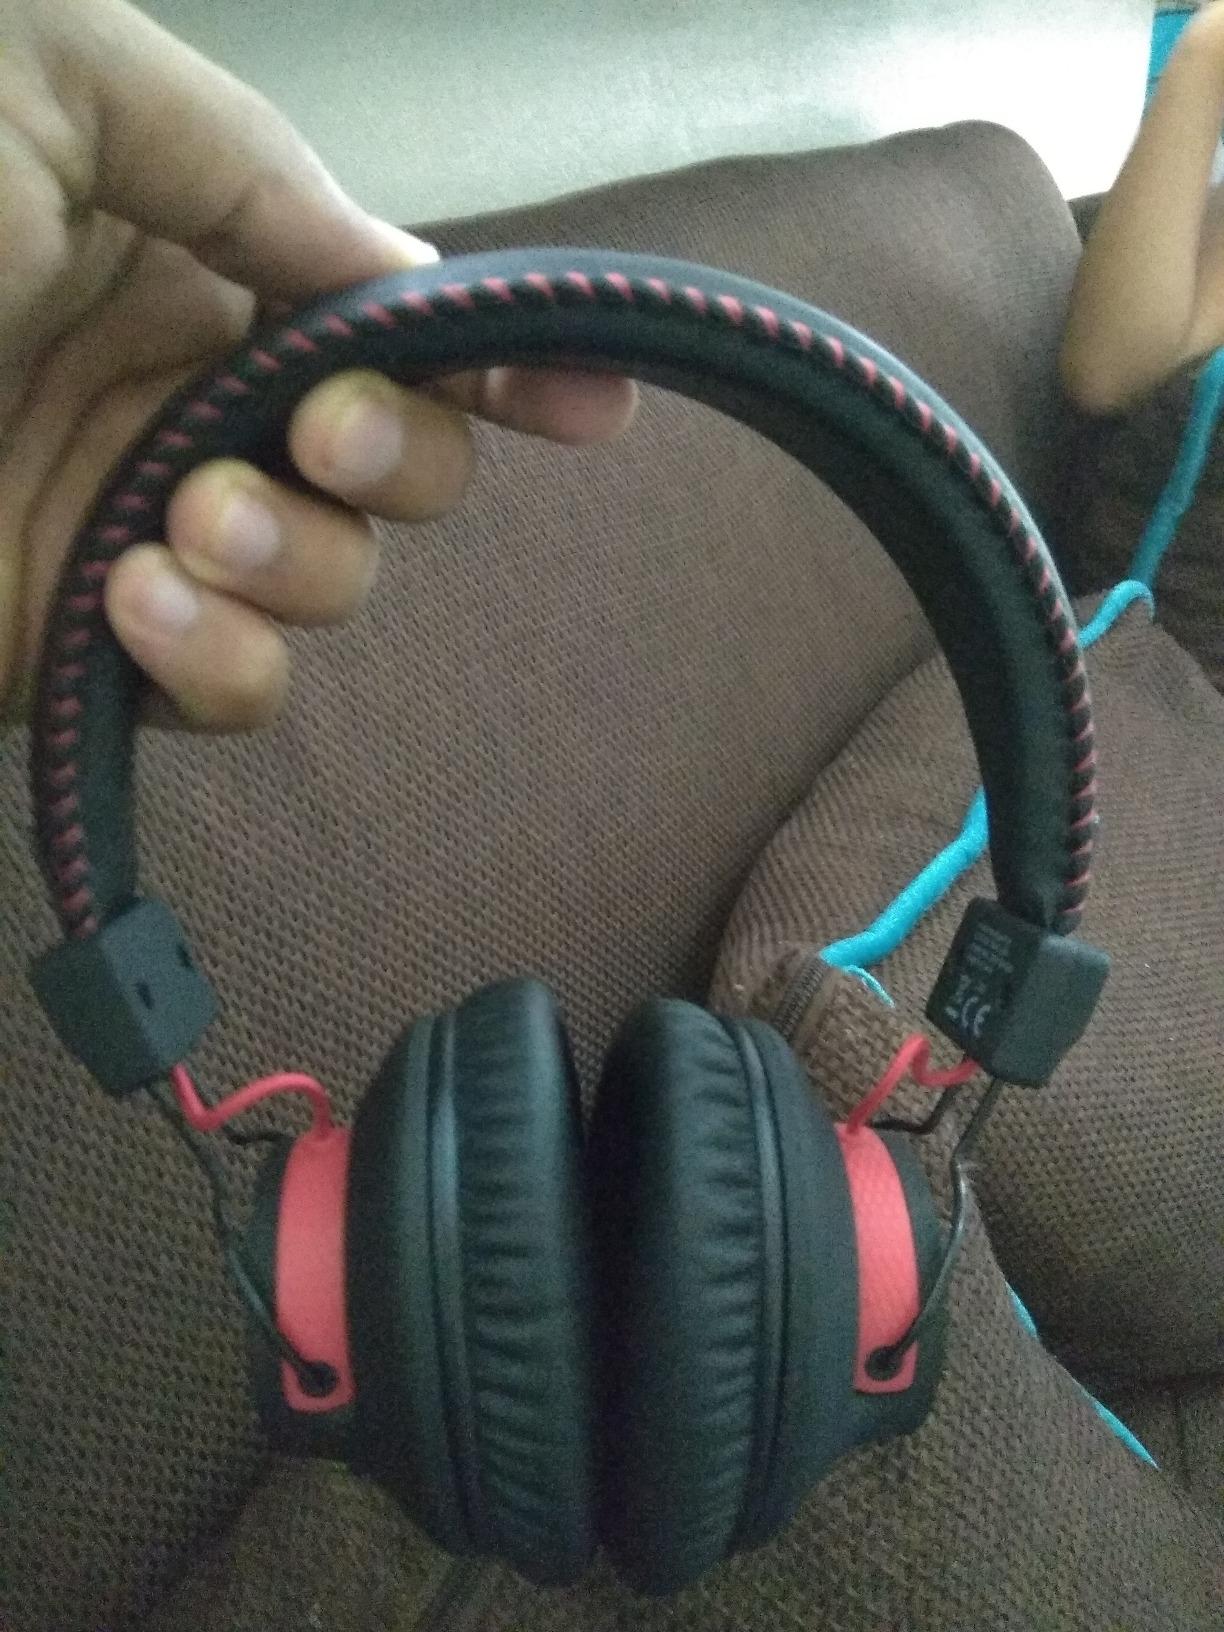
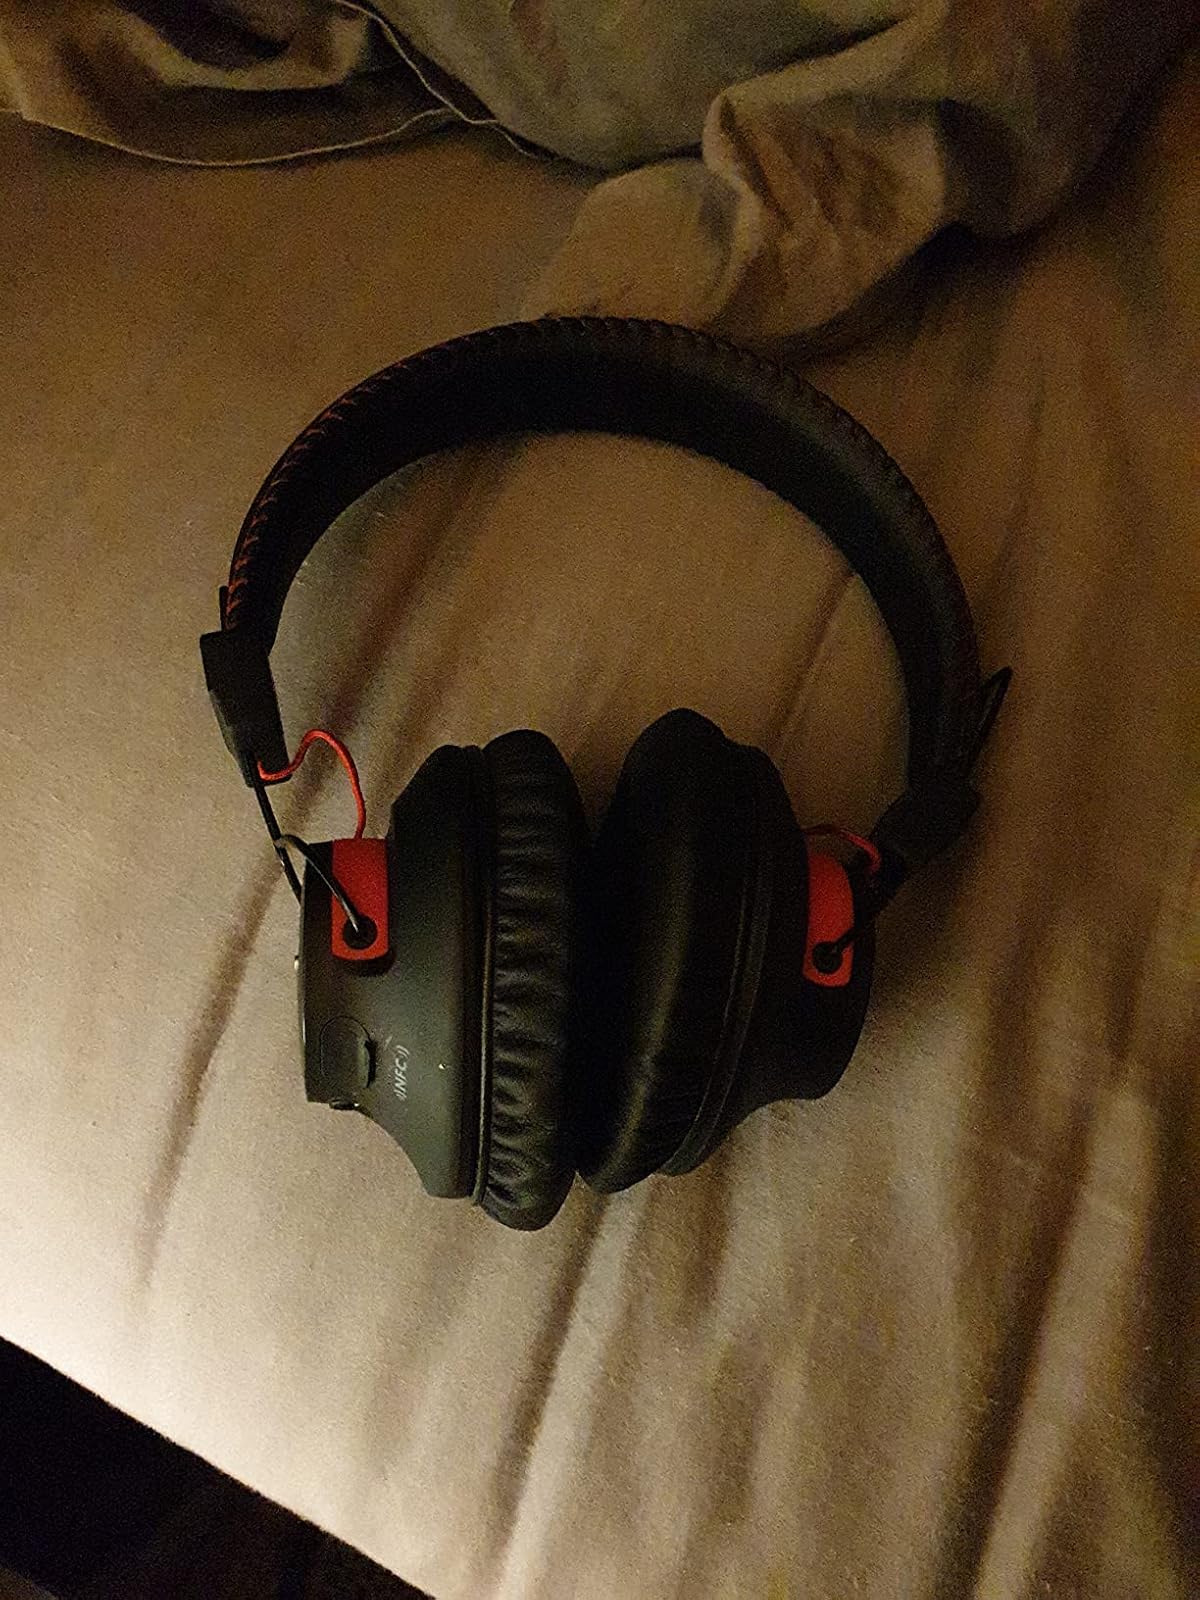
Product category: headphones
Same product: yes